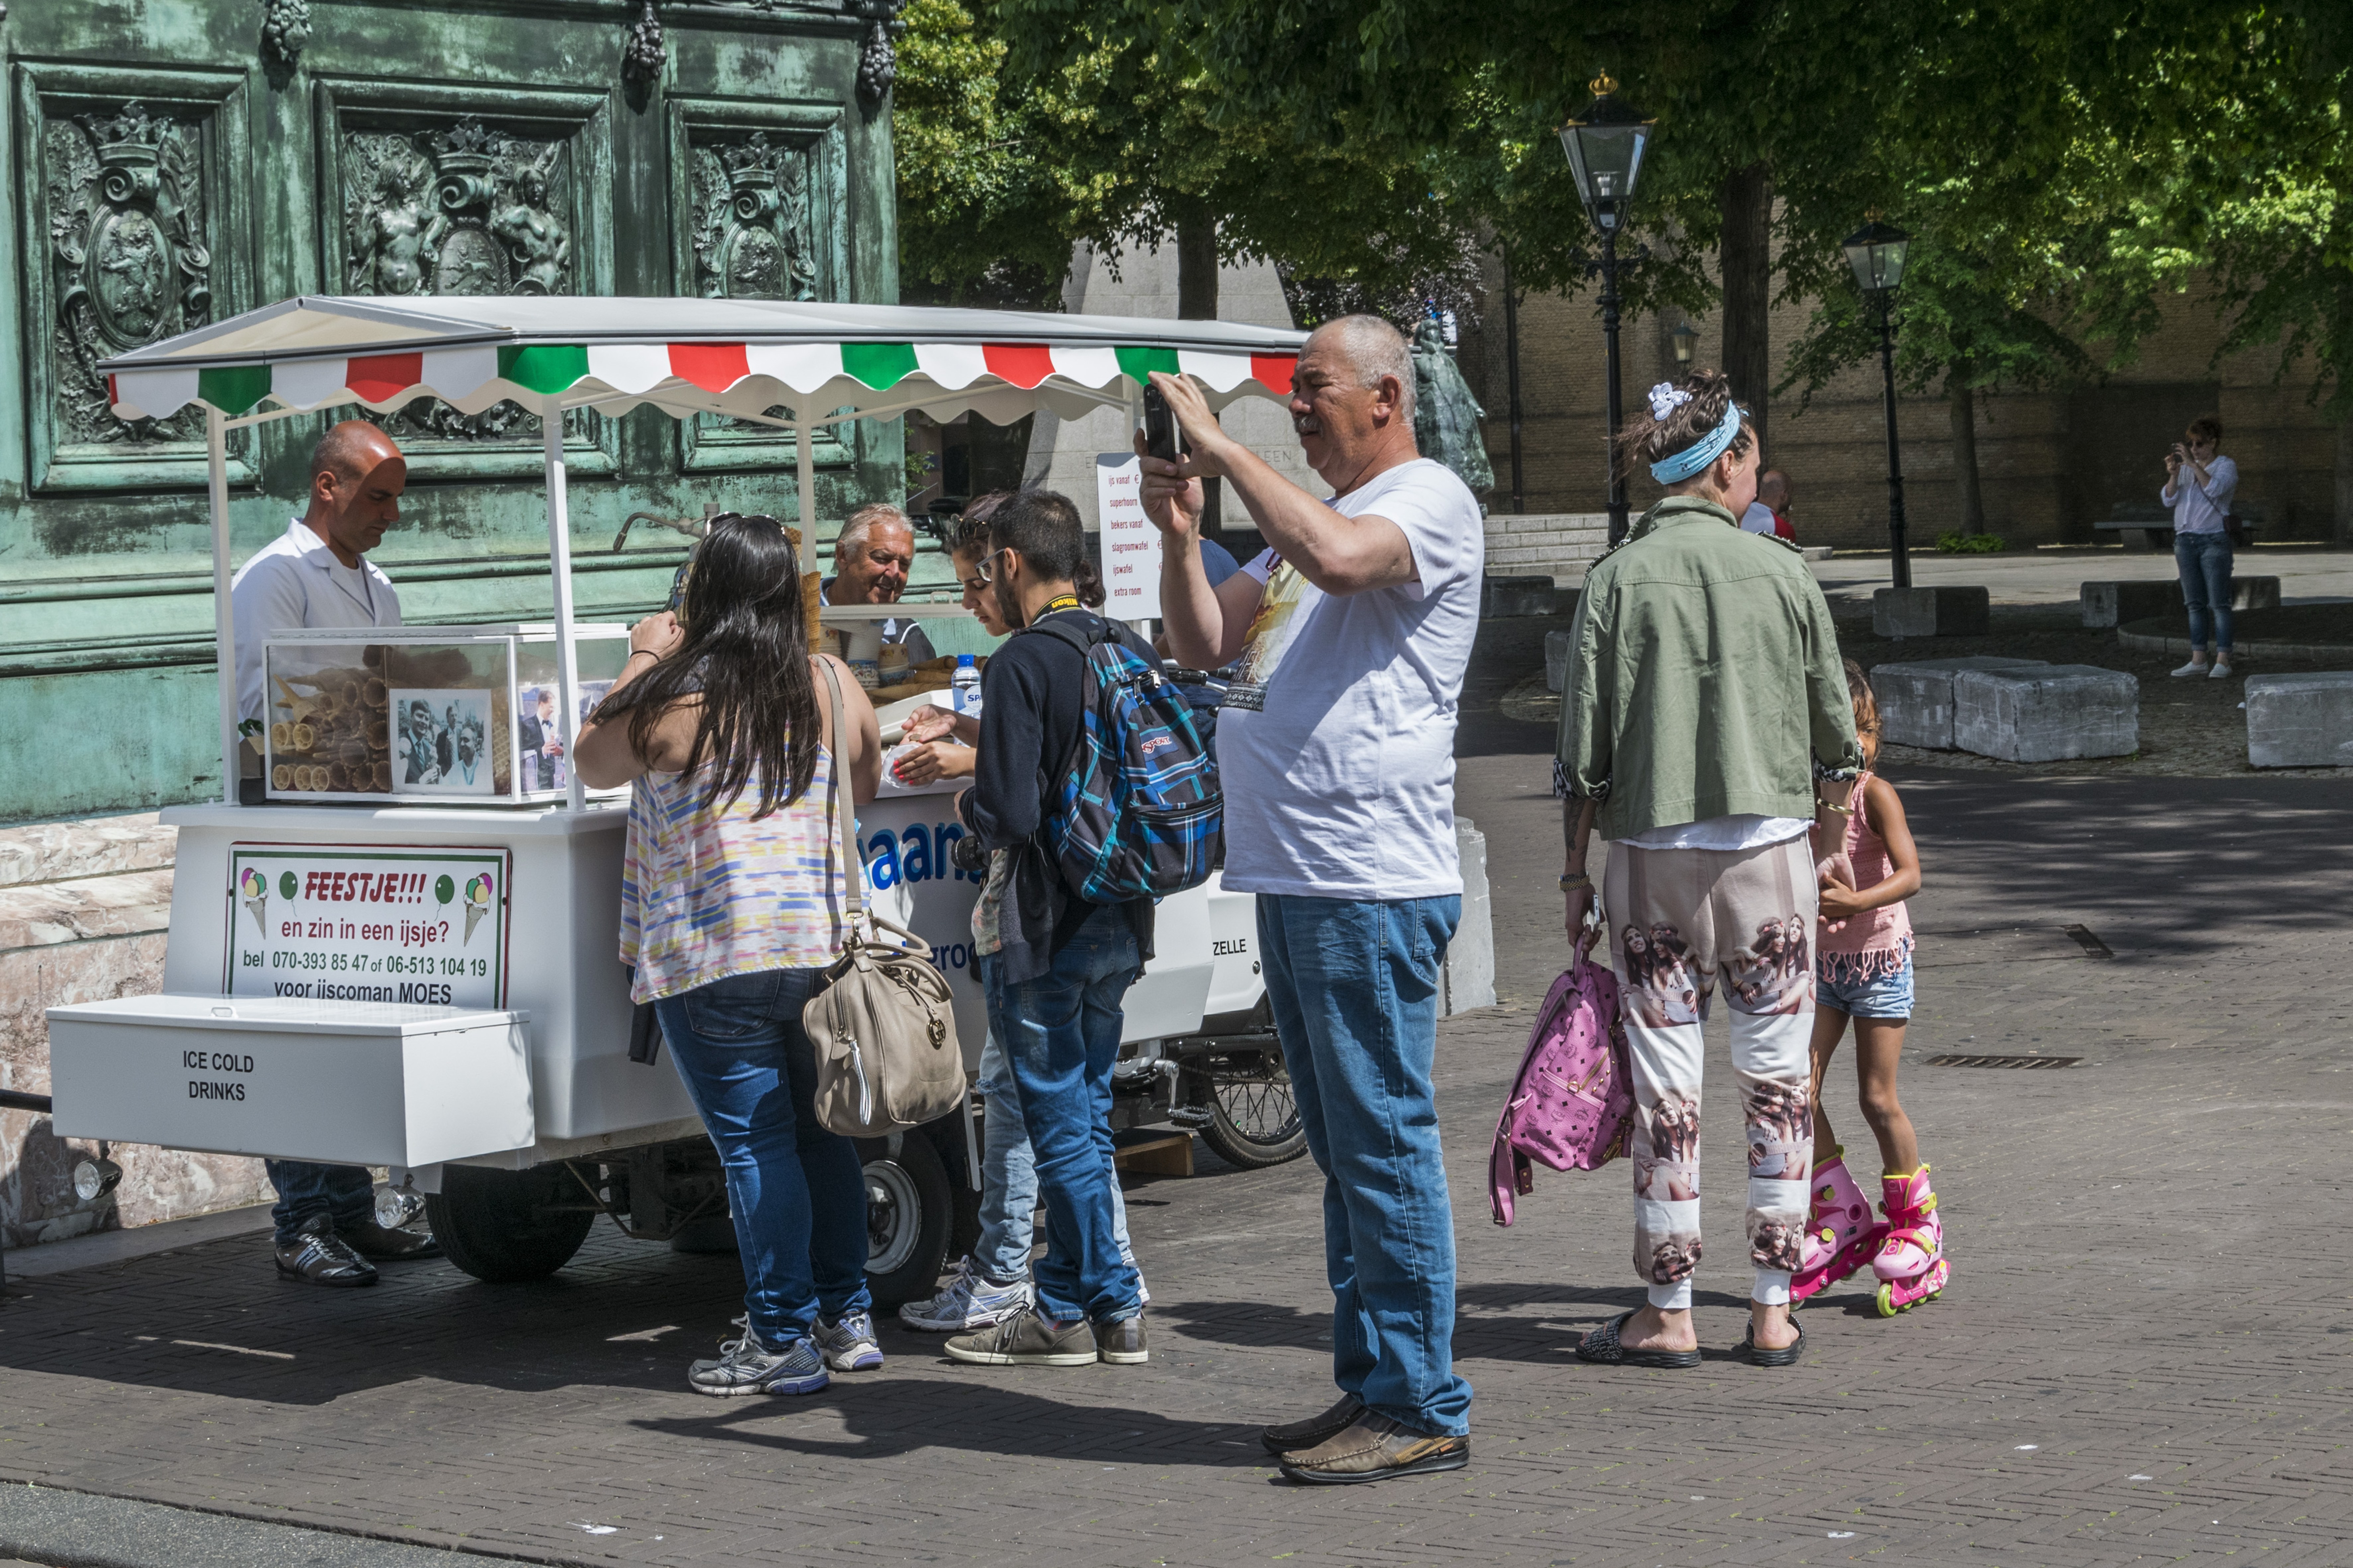
outdoor, people, photography, palace, crowd, photo, ice, square, nikon, holland, festival, nederland, denhaag, netherlands, icecream, paleis, noordeinde, dutch, outdoorphotography, picture, photograph, fotos, foto, fotografie, urbanphotography, paulvandevelde, pdvandevelde, padagudaloma, dordrecht, ijs, nederlandinfotos, urbanfotografie, pvdvfotografie, pdvandeveldedordrecht, nederlandsefotografie, dutchphotogaraphy, totallydutch, fotografienederland, hollandsefotografie, fotografieholland, thehaque, fotograaf, gelato, ijskar, ijskraam